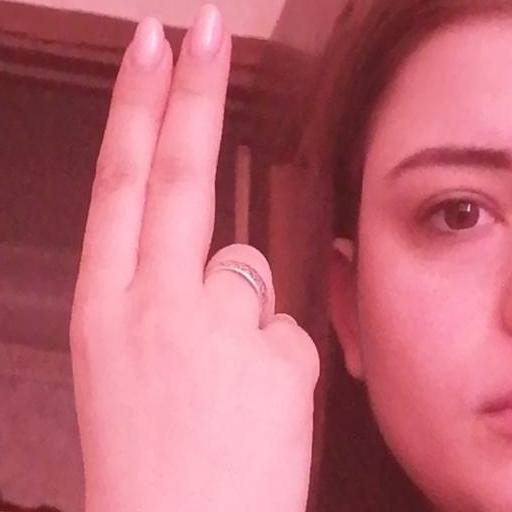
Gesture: two_up_inverted